Battle of Tsushima

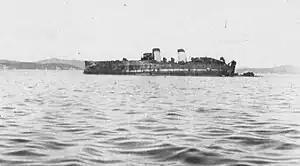
The wreck of the cruiser off St. Vladimir Bay

Until the evening of 28 May, isolated Russian ships were pursued by the Japanese until almost all were destroyed or captured. The cruiser , which escaped from the Japanese despite being present at Nebogatov's surrender, was destroyed by her crew after running aground on the Siberian coast.